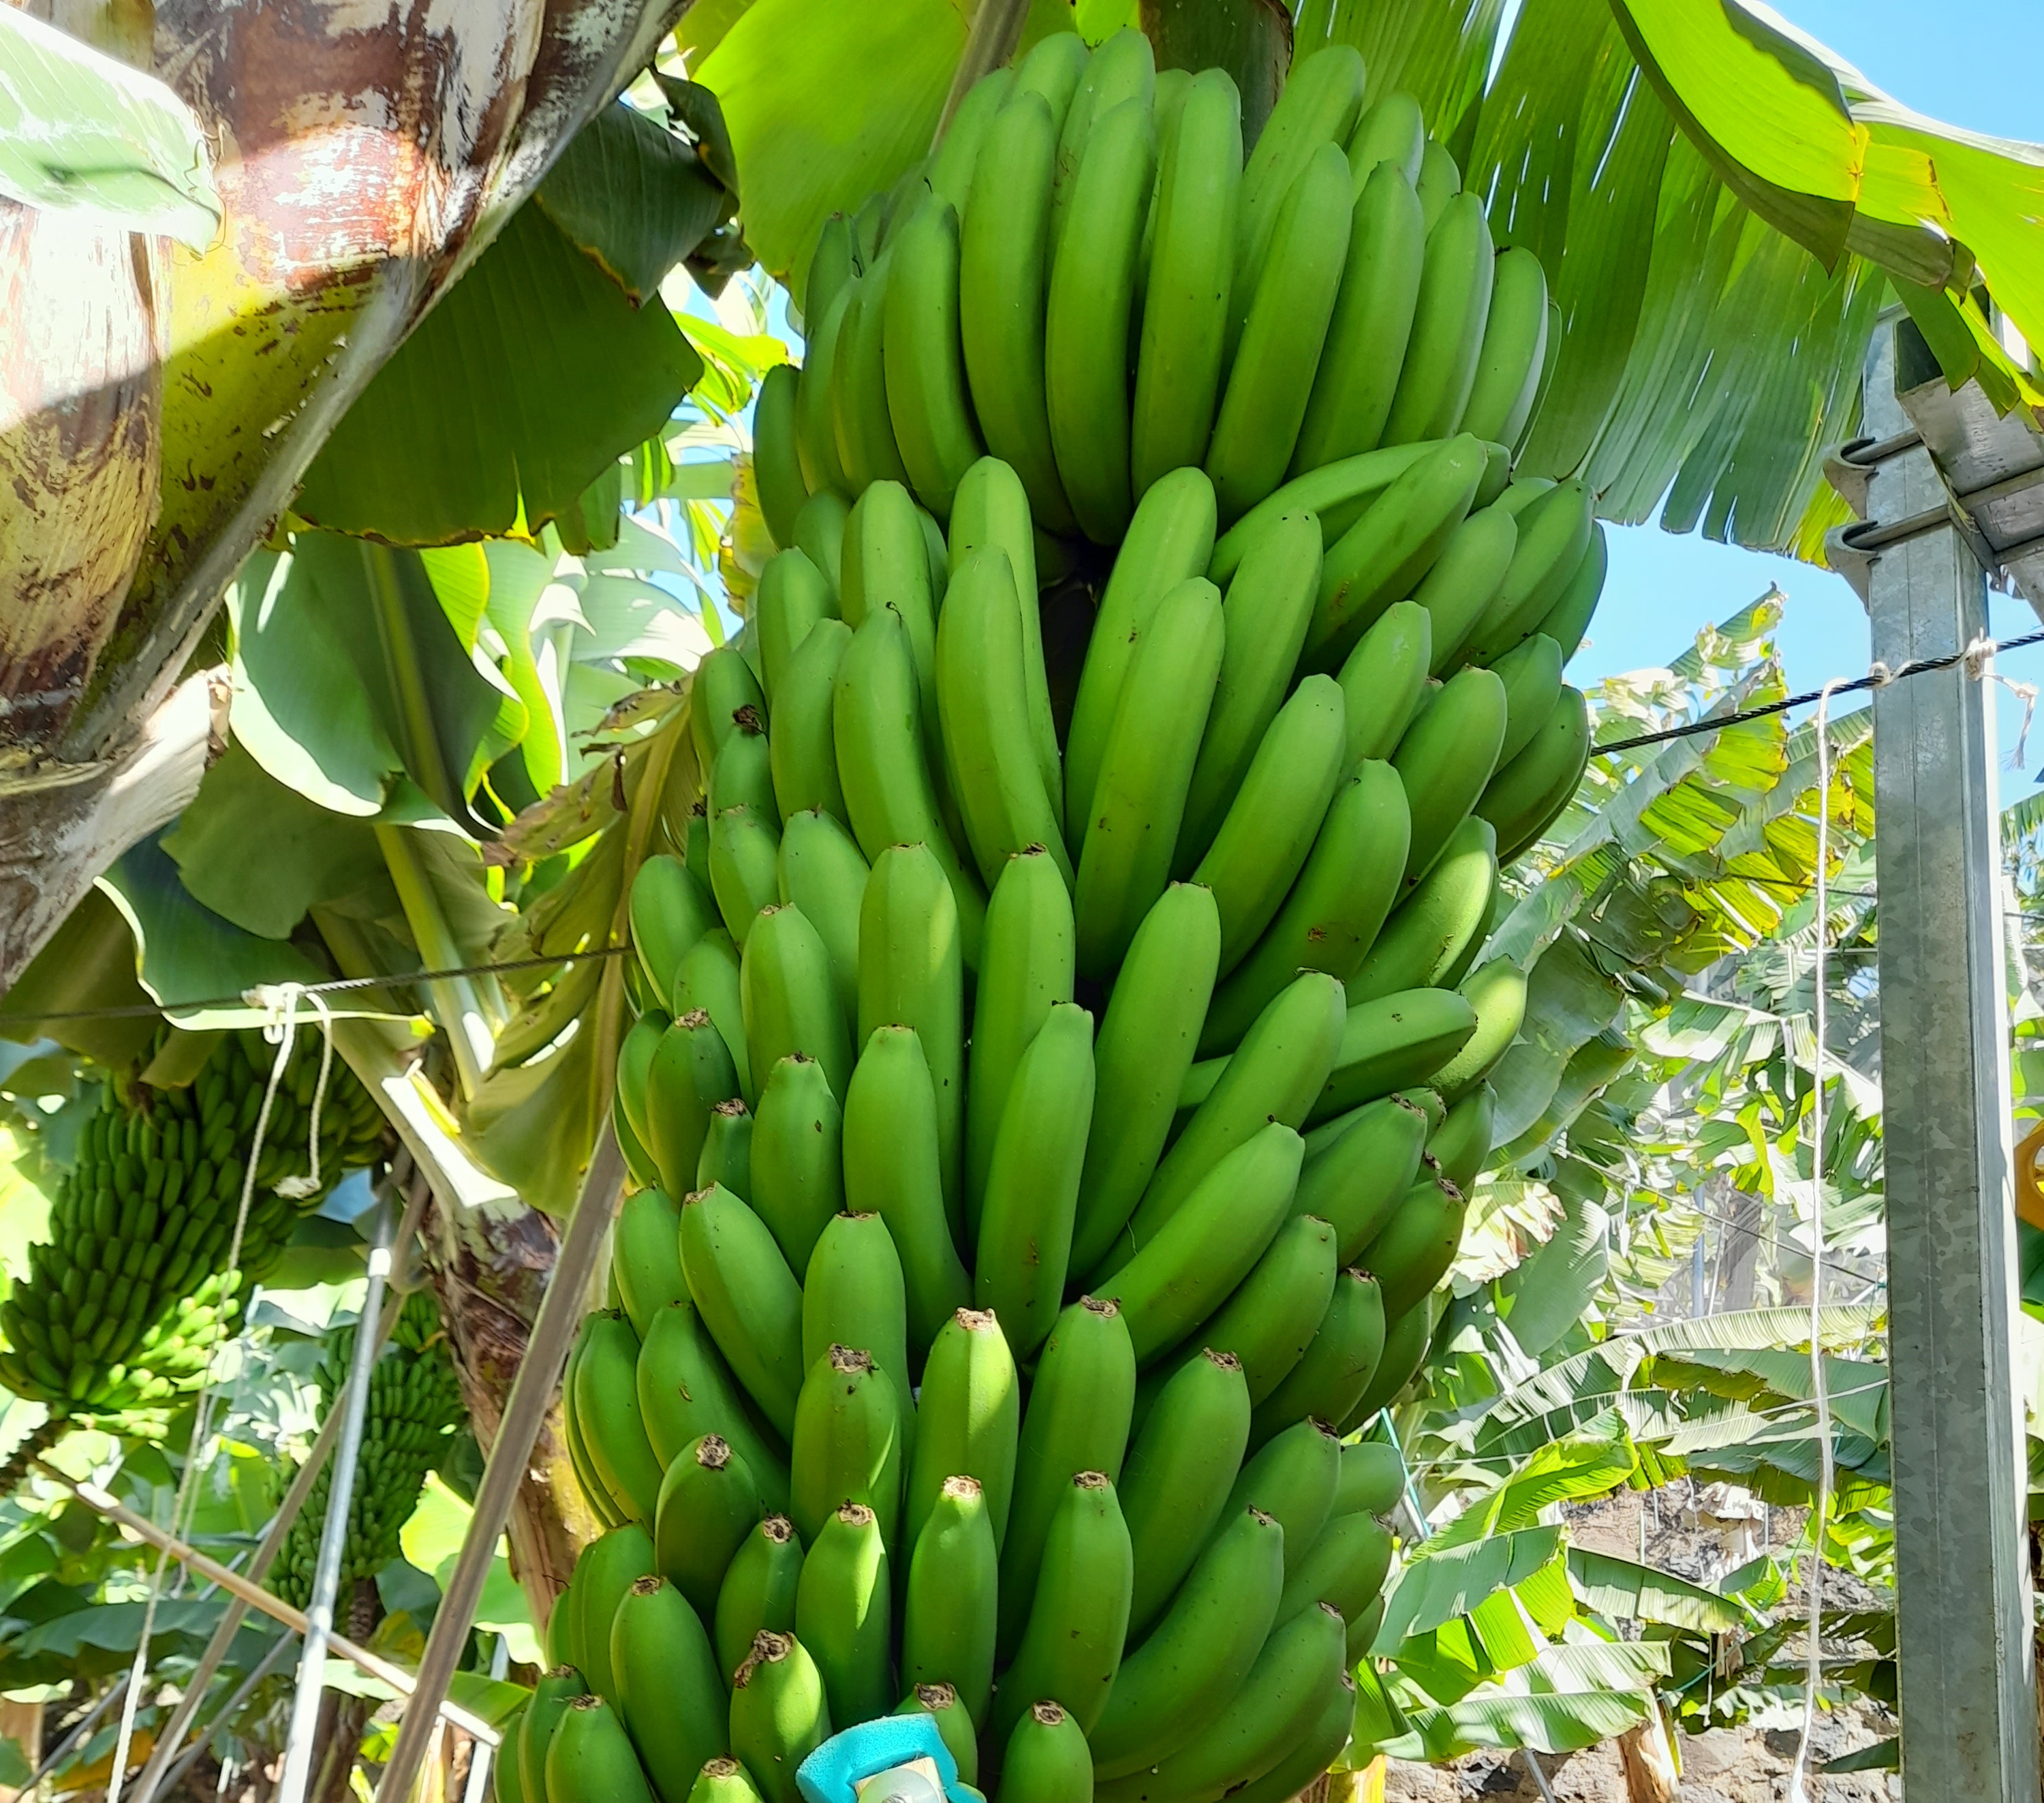
Label: Cut